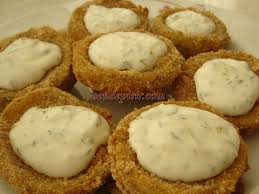
Yemek: enginar